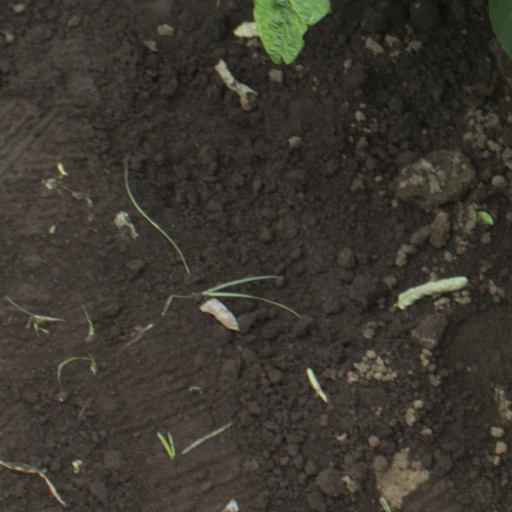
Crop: soybean